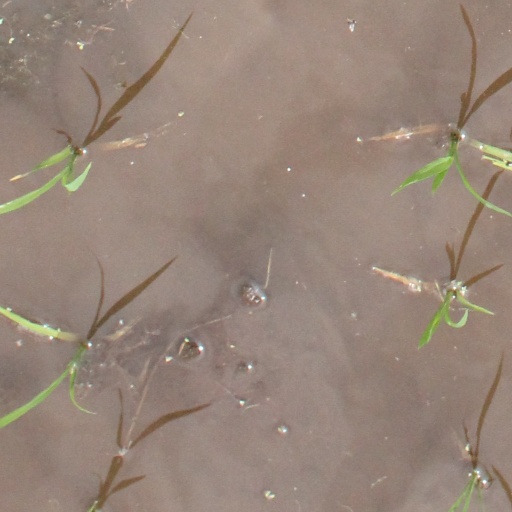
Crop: rice